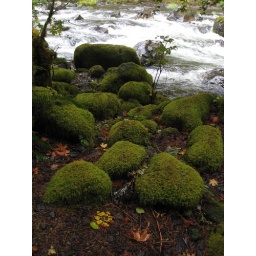
Mossy rocks by the river